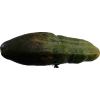
Label: cucumber